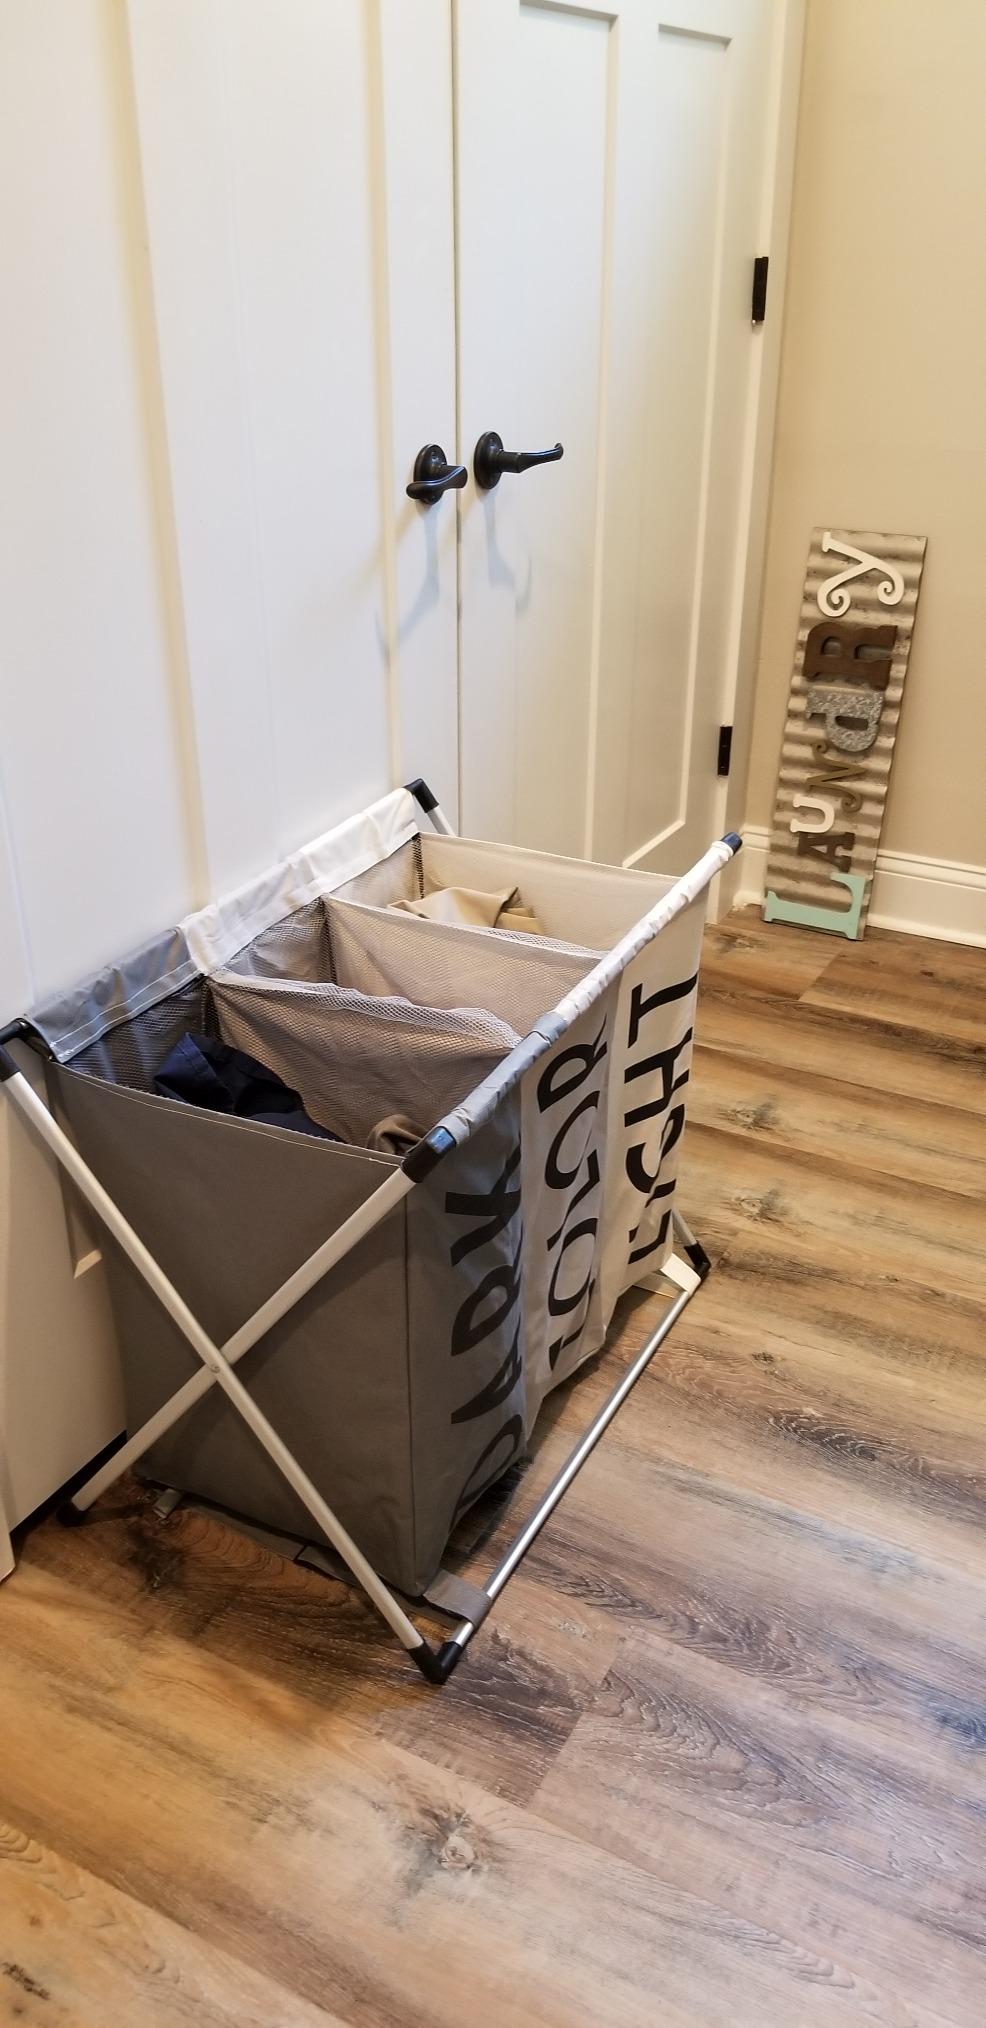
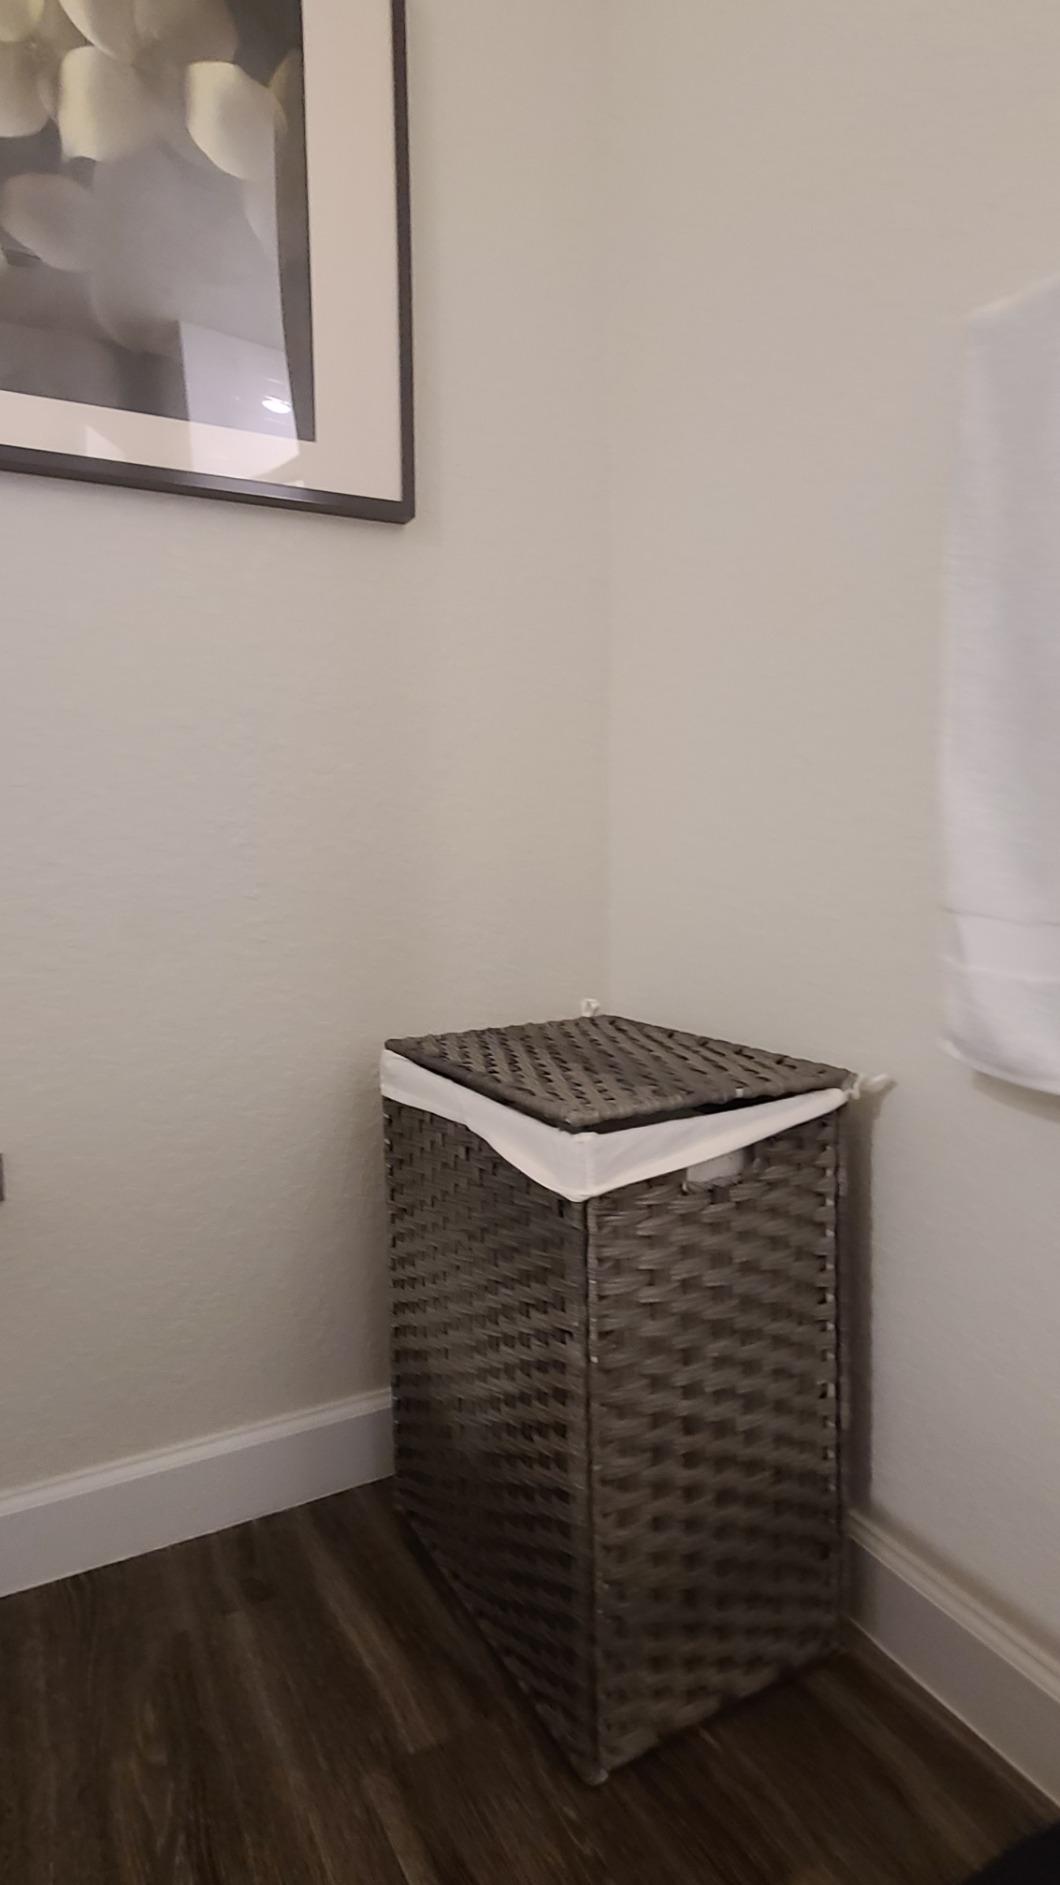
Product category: items_hamper
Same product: no